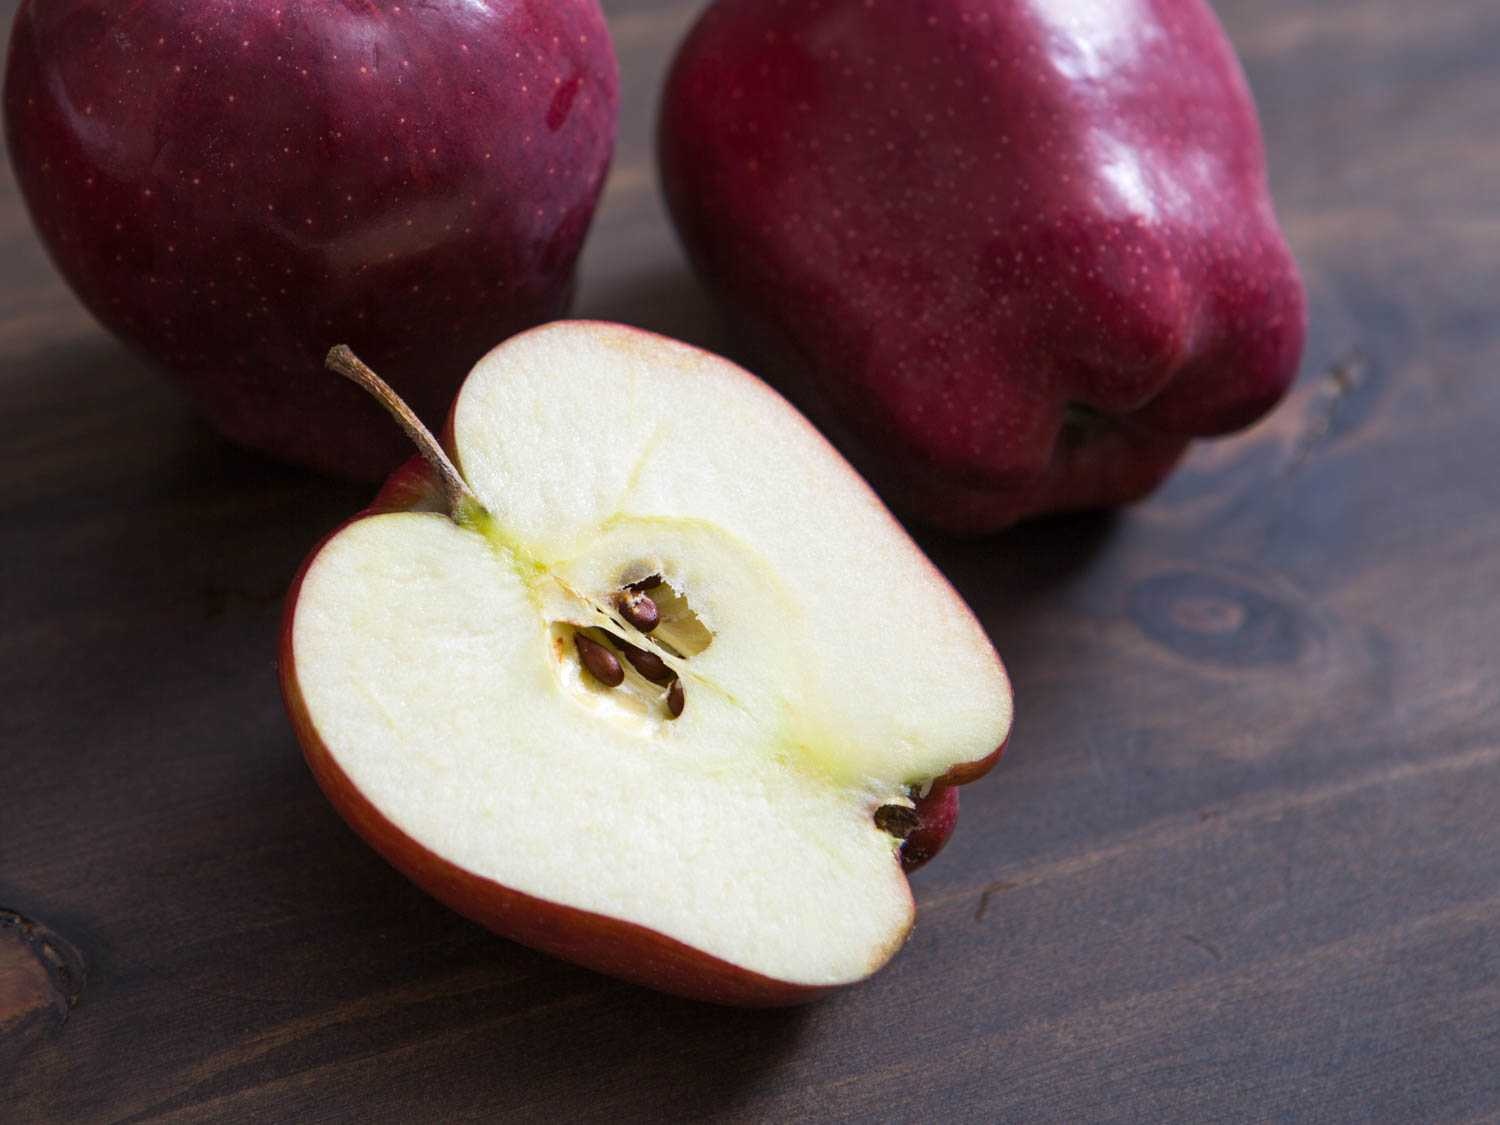
Label: Apple